Stella Tennant

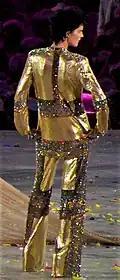
Tennant at the 2012 Summer Olympics closing ceremony

In 1993, Tennant sent photographs of herself to a high fashion magazine, and a friend introduced her to fashion writer Plum Sykes (Victoria Rowland). She had recently had her nasal septum pierced, which was an unusual look for models at the time. Steven Meisel then used her on the cover of Italian "Vogue". Soon after, Karl Lagerfeld announced Tennant as the new face of Chanel, with an exclusive contract. He is reported to have thought that she was reminiscent of Coco Chanel. She also modelled frequently for other influential fashion photographers of the 1990s, including Mario Testino, David Sims and Mark Borthwick. Priya Elan, writing in her "Guardian" obituary, credits her, together with Kate Moss and Erin O'Connor, with having "introduced an era of androgyny on the catwalk".